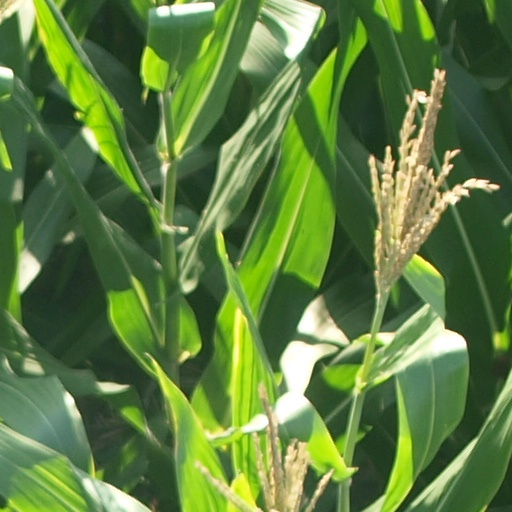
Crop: maize; corn